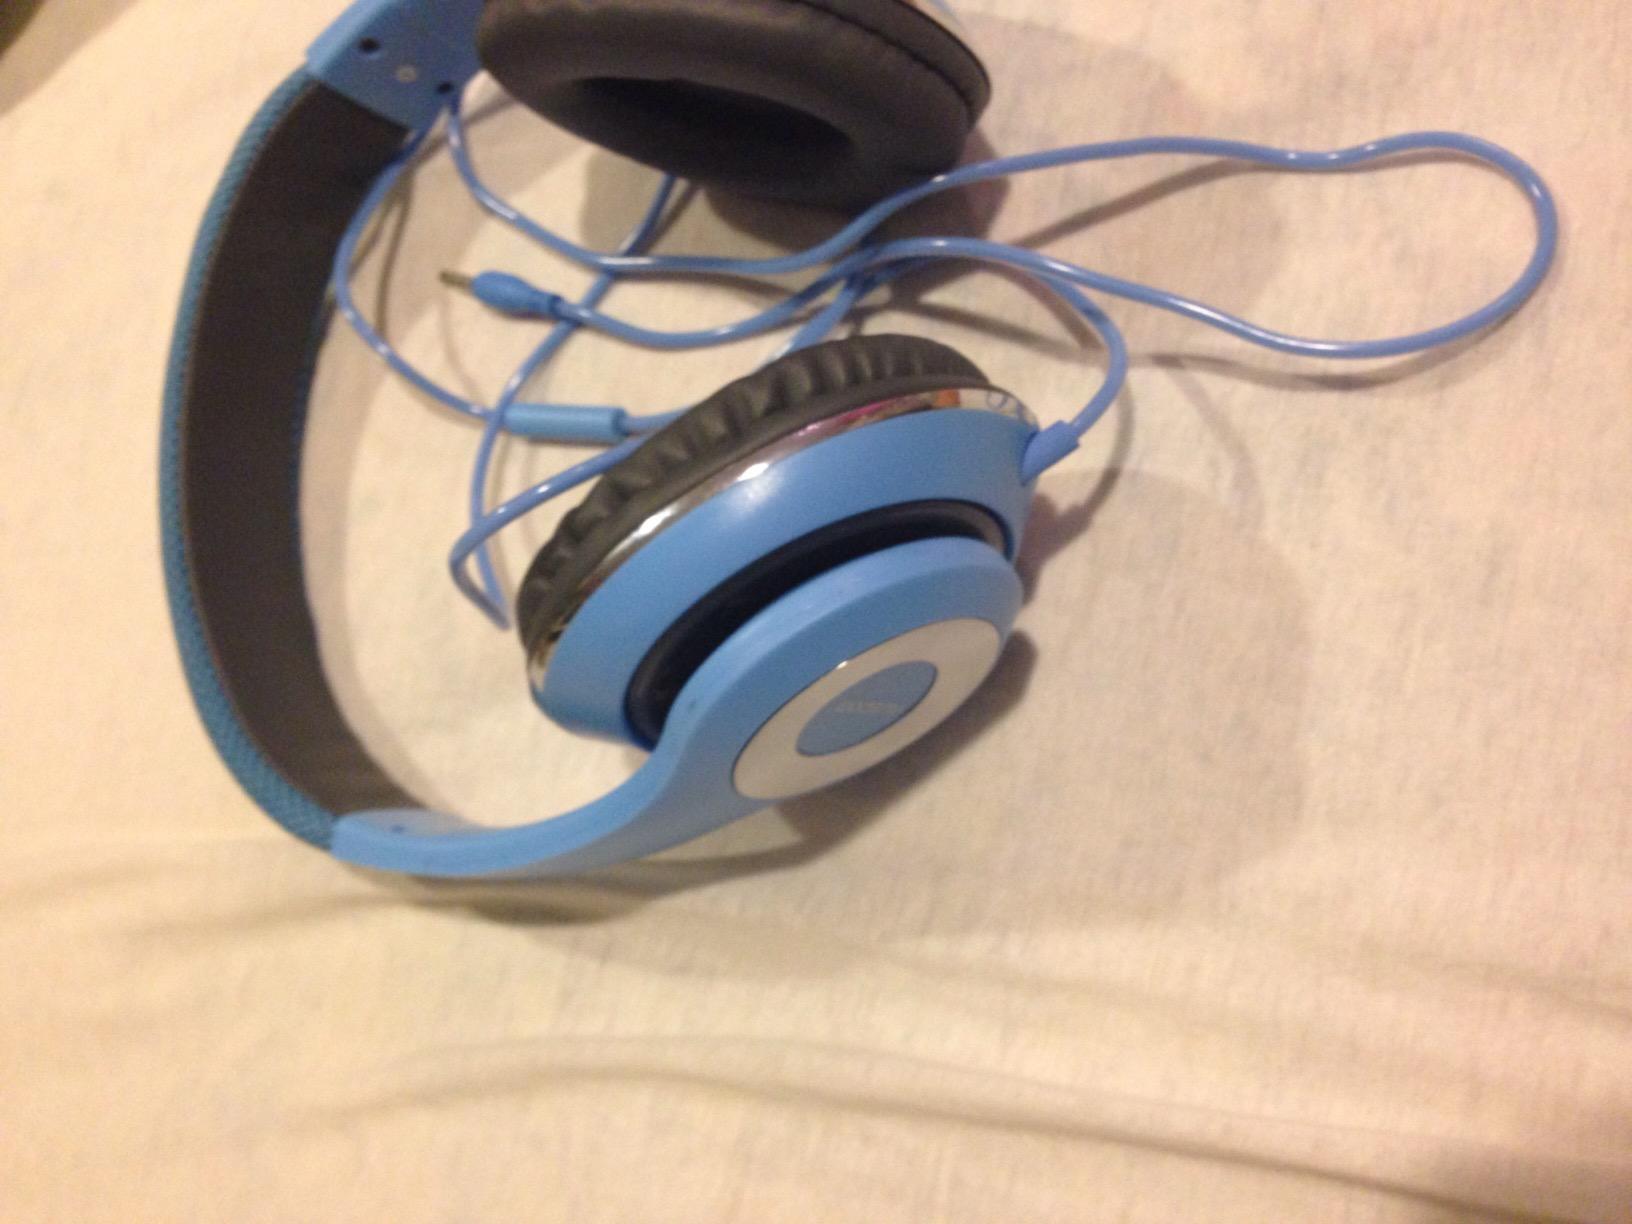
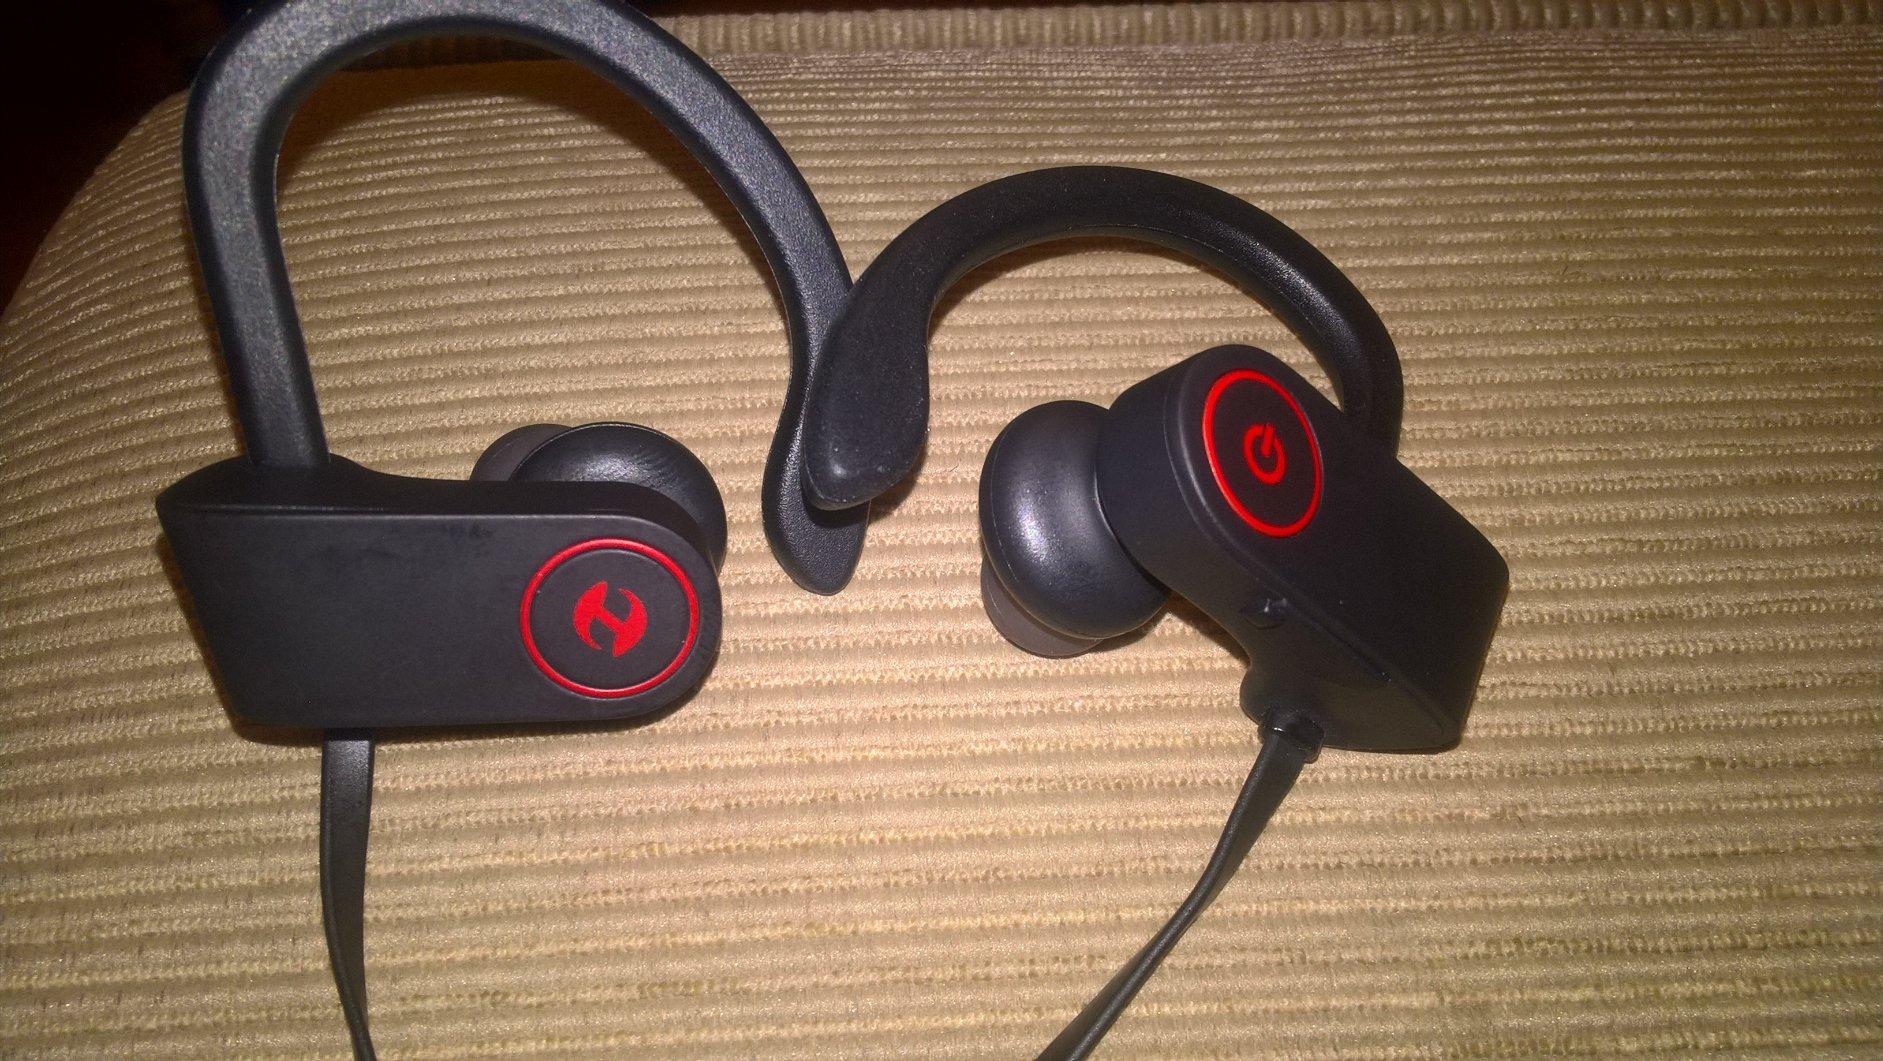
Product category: headphones
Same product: no